Edinburgh Athletic Club

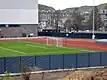
The track and pitch in 2023

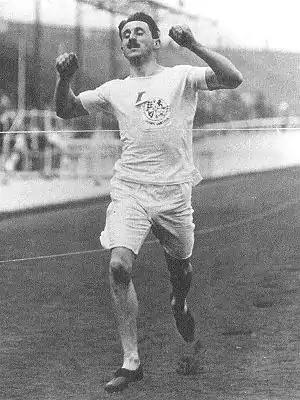
Wyndham Halswelle wins Olympic gold in 1908

The origins of the club date back to 1885 and the formation of Edinburgh Harriers who were based in the Western part of the city. They were followed by the creation of three other clubs so that the whole city could be catered for. The Edinburgh Northern Harriers arrived in 1889 and the Edinburgh Southern Harriers in 1897. Finally in 1922 the Cannon Athletic Club (later Edinburgh Eastern Harriers) were formed.